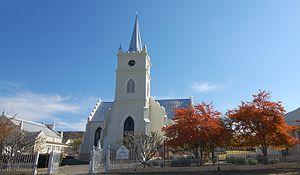
Prince Albert est ville d'Afrique du Sud, qui se trouve à l'extrémité sud du Grand Karoo, au pied des montagnes du Swartberg. Elle est le siège de la municipalité locale homonyme.